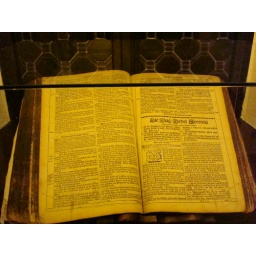
old book in the castle